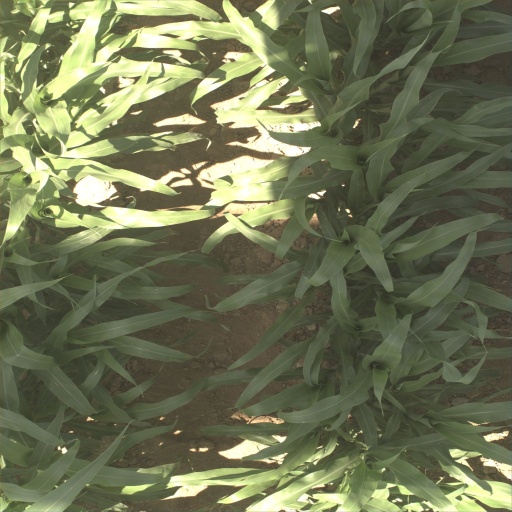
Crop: sorghum